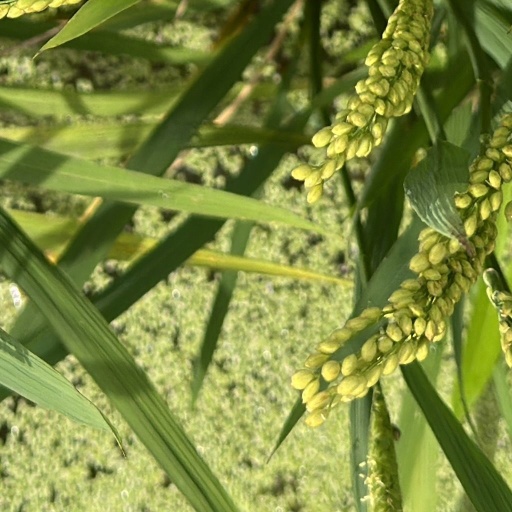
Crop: rice